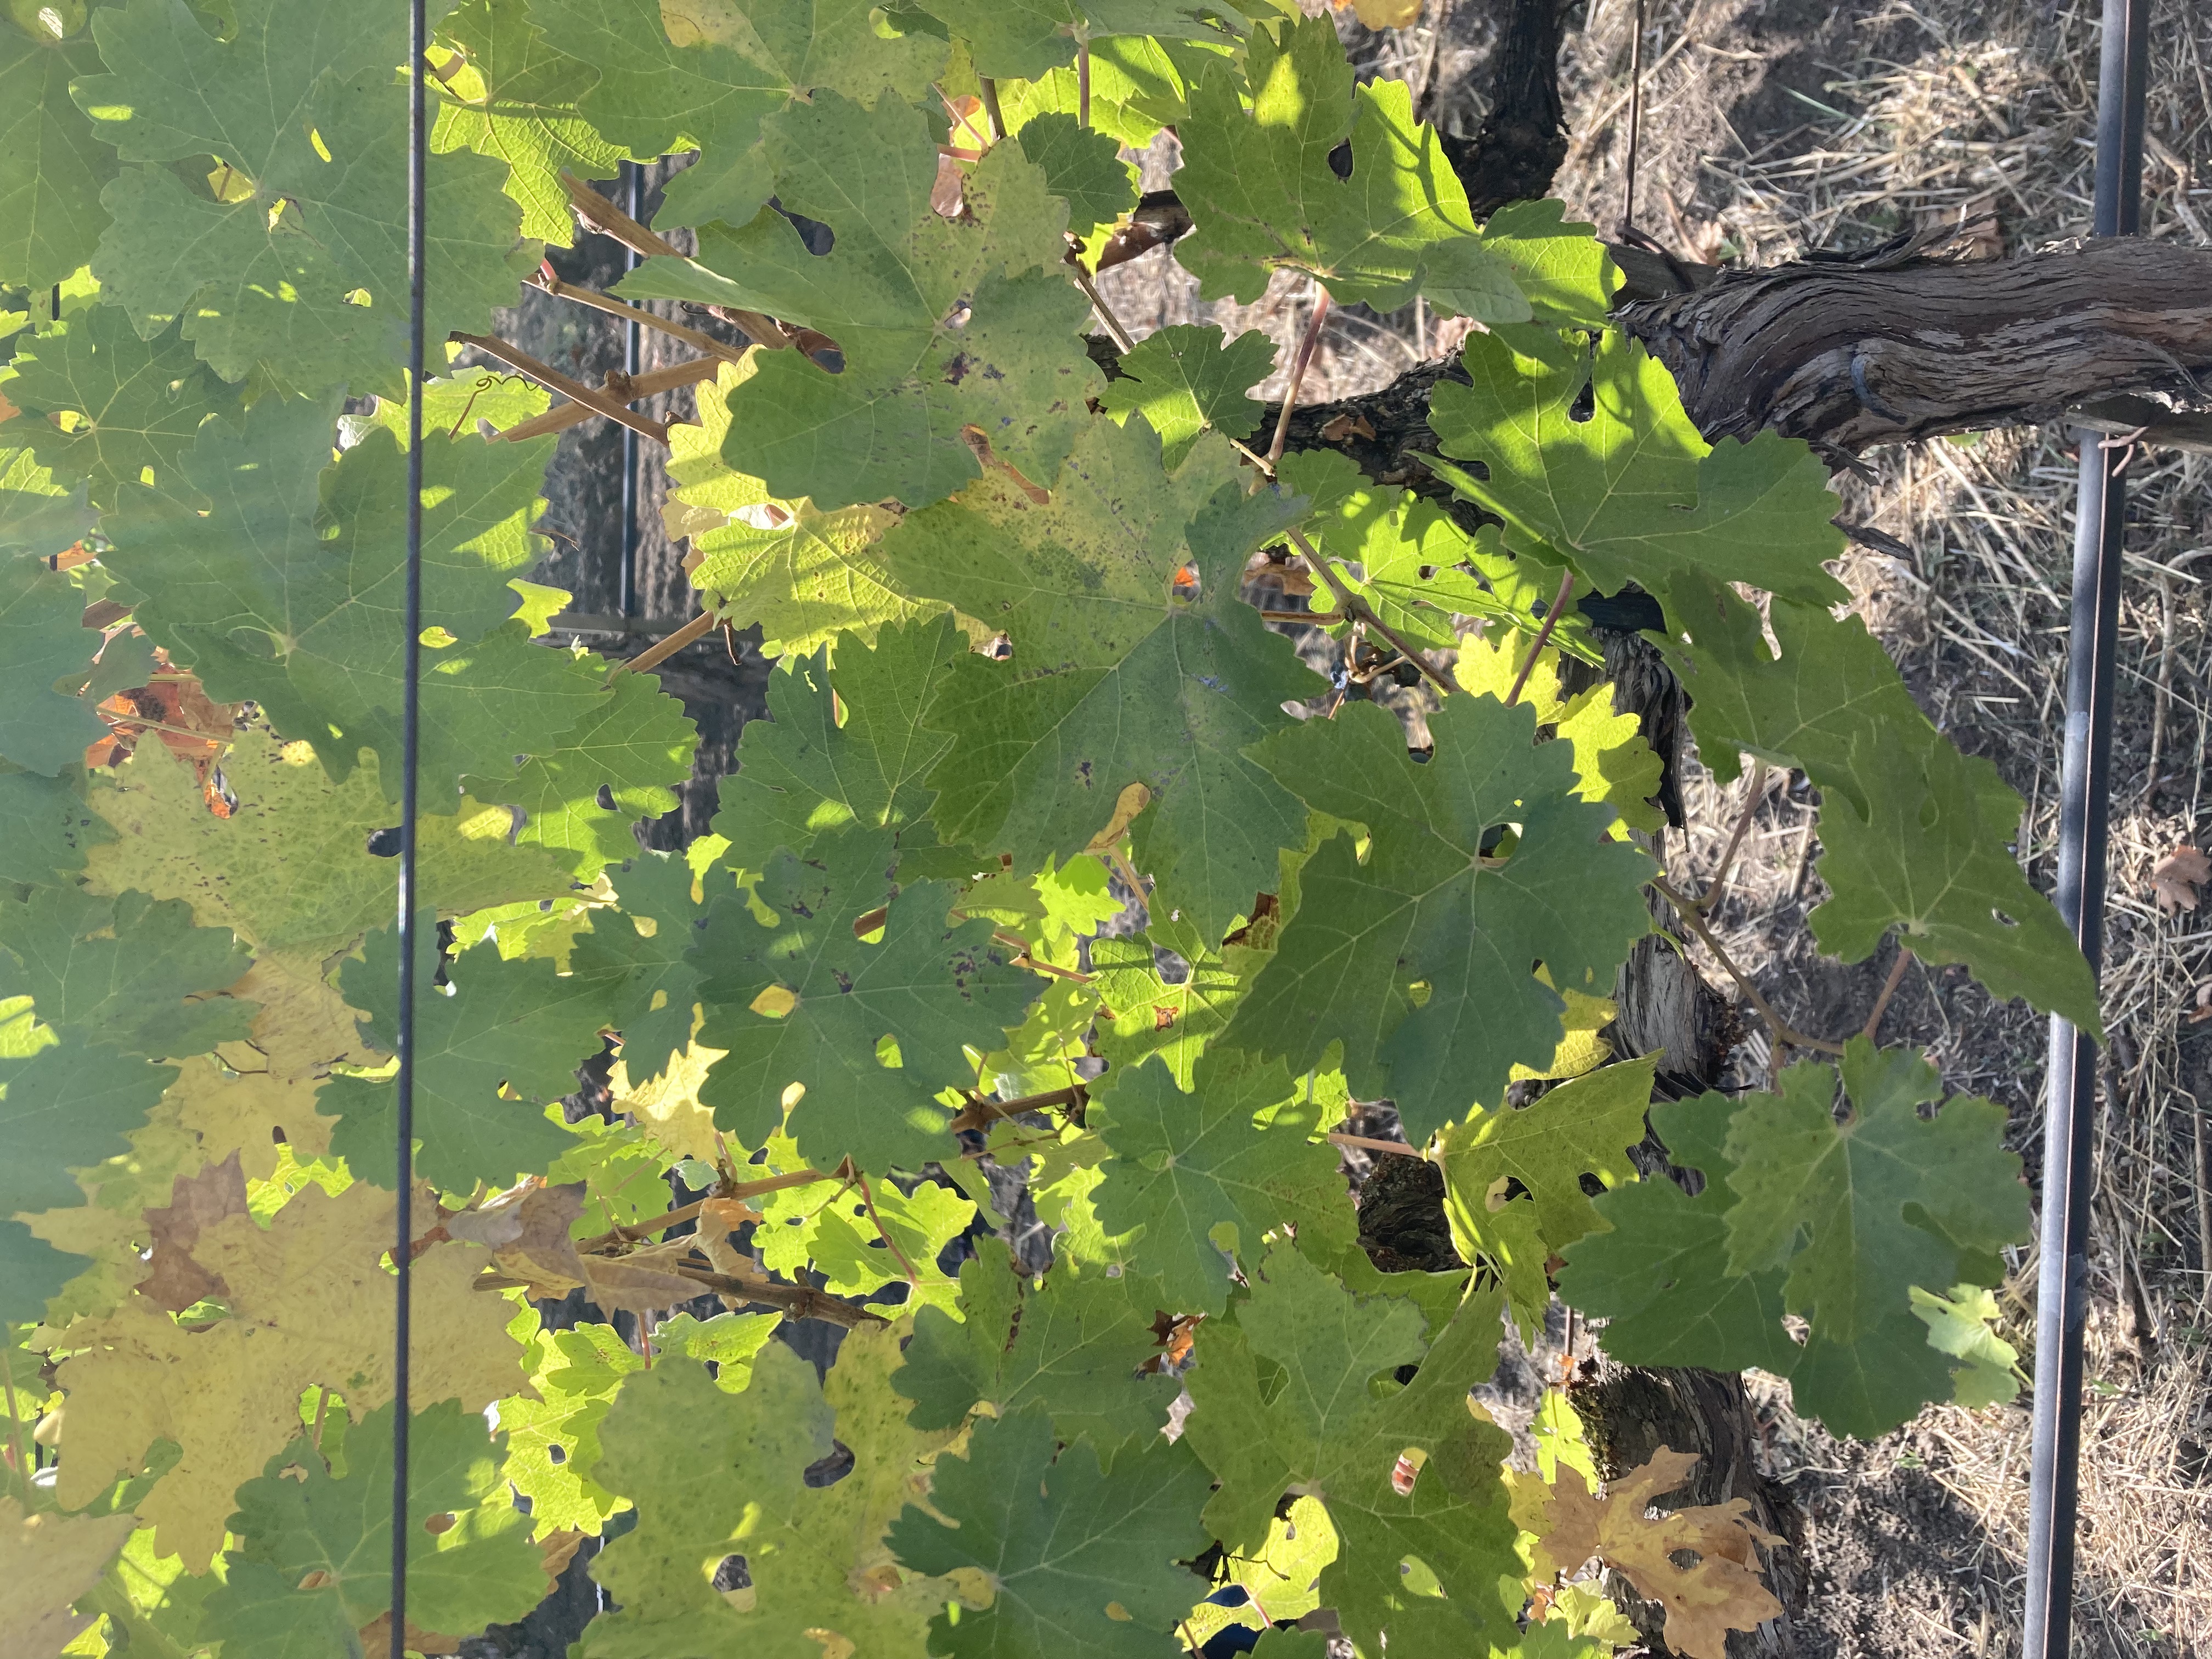
Label: No Virus